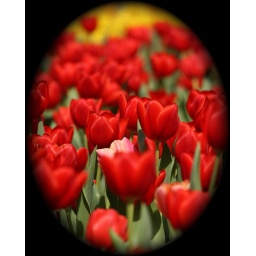
don't know why there's a pink tulip hidden in the red